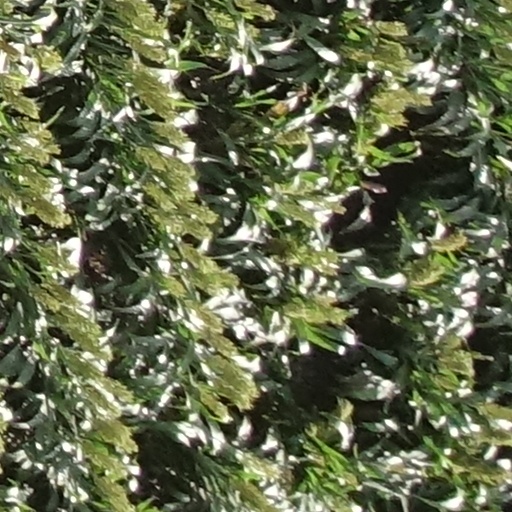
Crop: sorghum